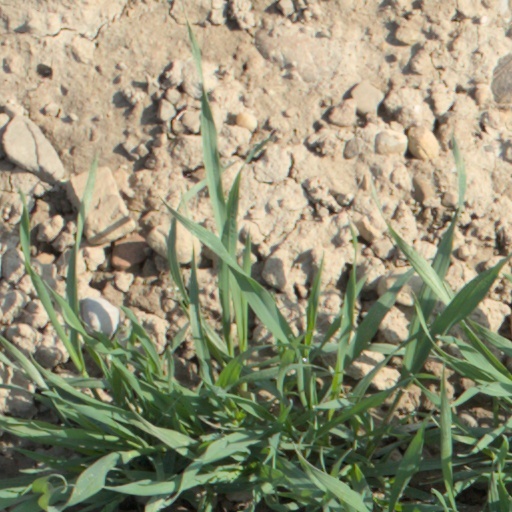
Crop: wheat